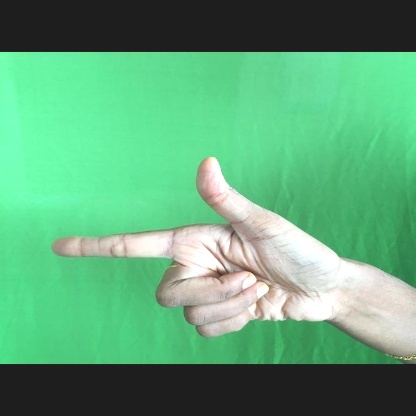
Mudra: Chandrakala